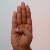
The image shows a hand gesture representing the letter 'B' in Indian Sign Language.